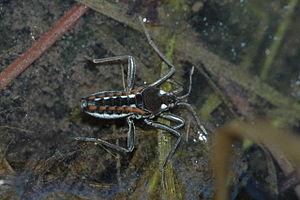
Velia, est un genre d'insectes hémiptères hétéroptères de la famille des Veliidae.
Veliidae est une famille d'insectes hémiptères du sous-ordre des hétéroptères.
Velia caprai, une vélie, est un insecte hémiptère hétéroptère de la famille des Veliidae vivant en Europe, à corps épais et longues pattes, qu'on peut confondre de loin avec une araignée.